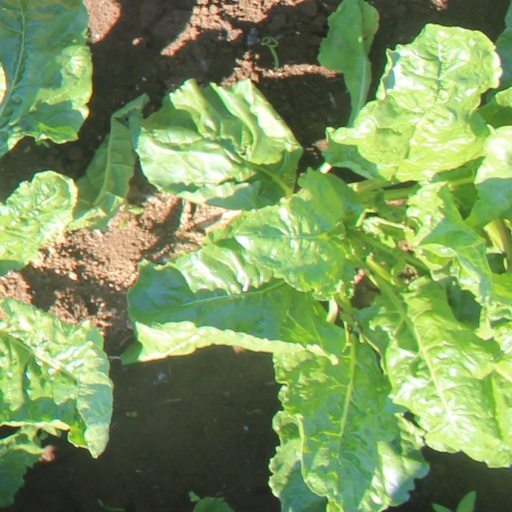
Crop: sugar beet